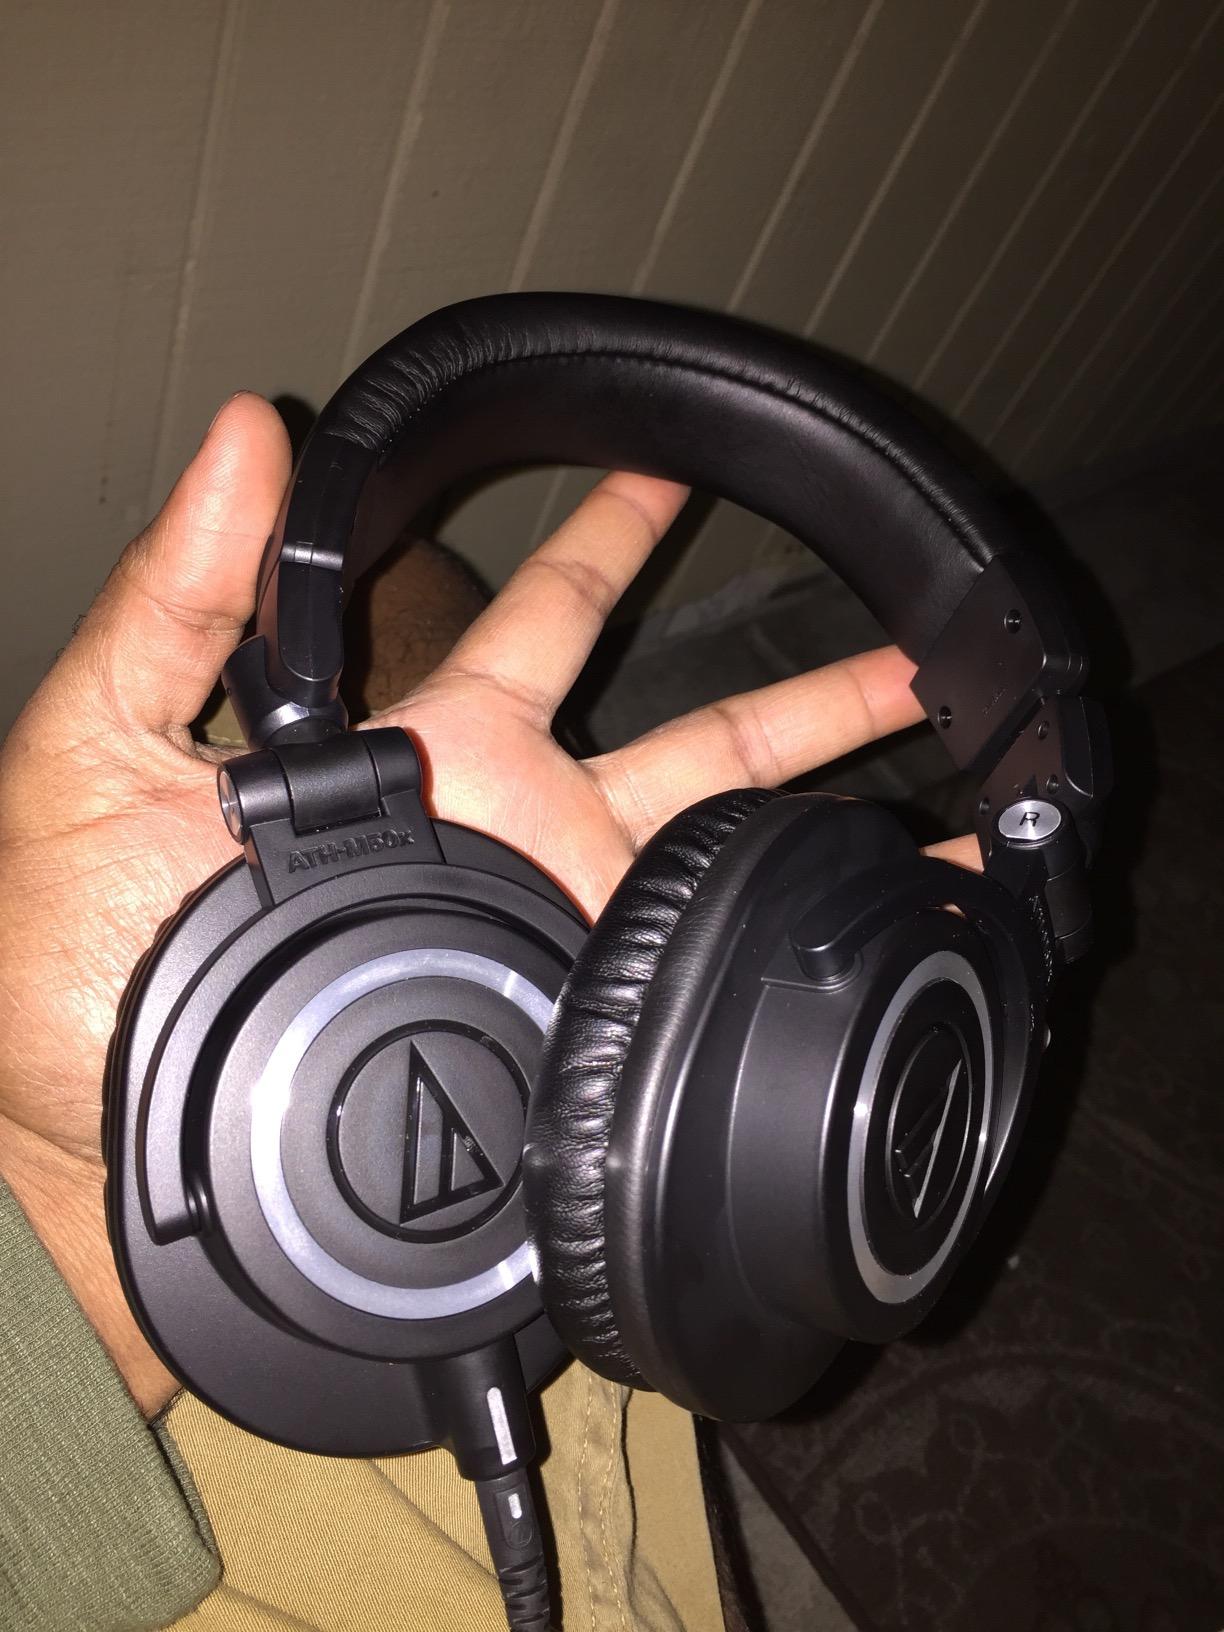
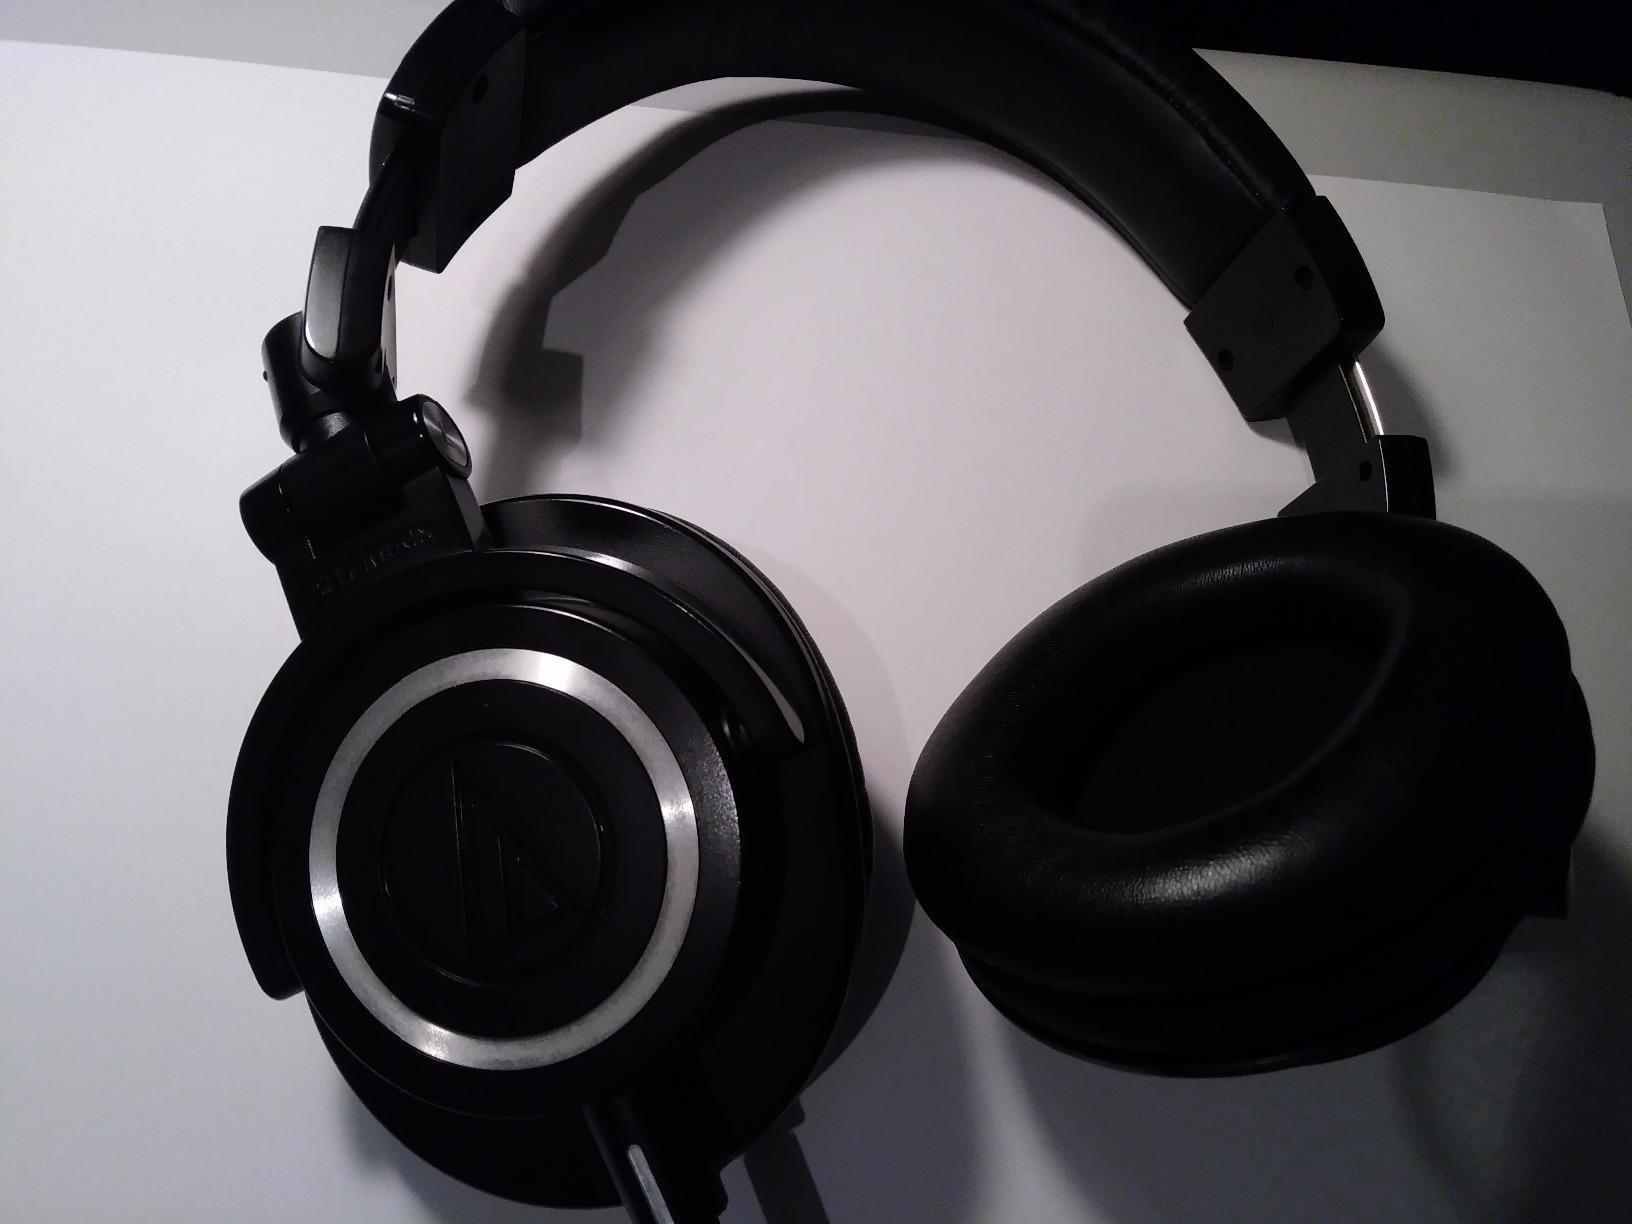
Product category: headphones
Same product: yes